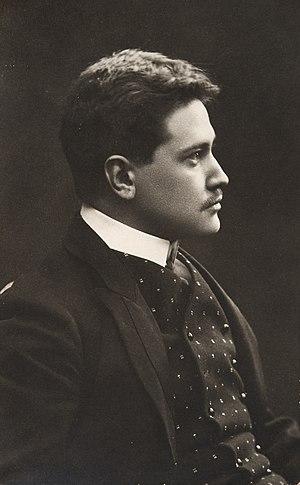
8 janvier : Sieba o La spada di Wodan, ballet de Romualdo Marenco, créé à Turin sous la direction du compositeur.
Selim Palmgren né à Pori le 16 février 1878 et mort à Helsinki le 13 décembre 1951 est un pianiste et compositeur finlandais.